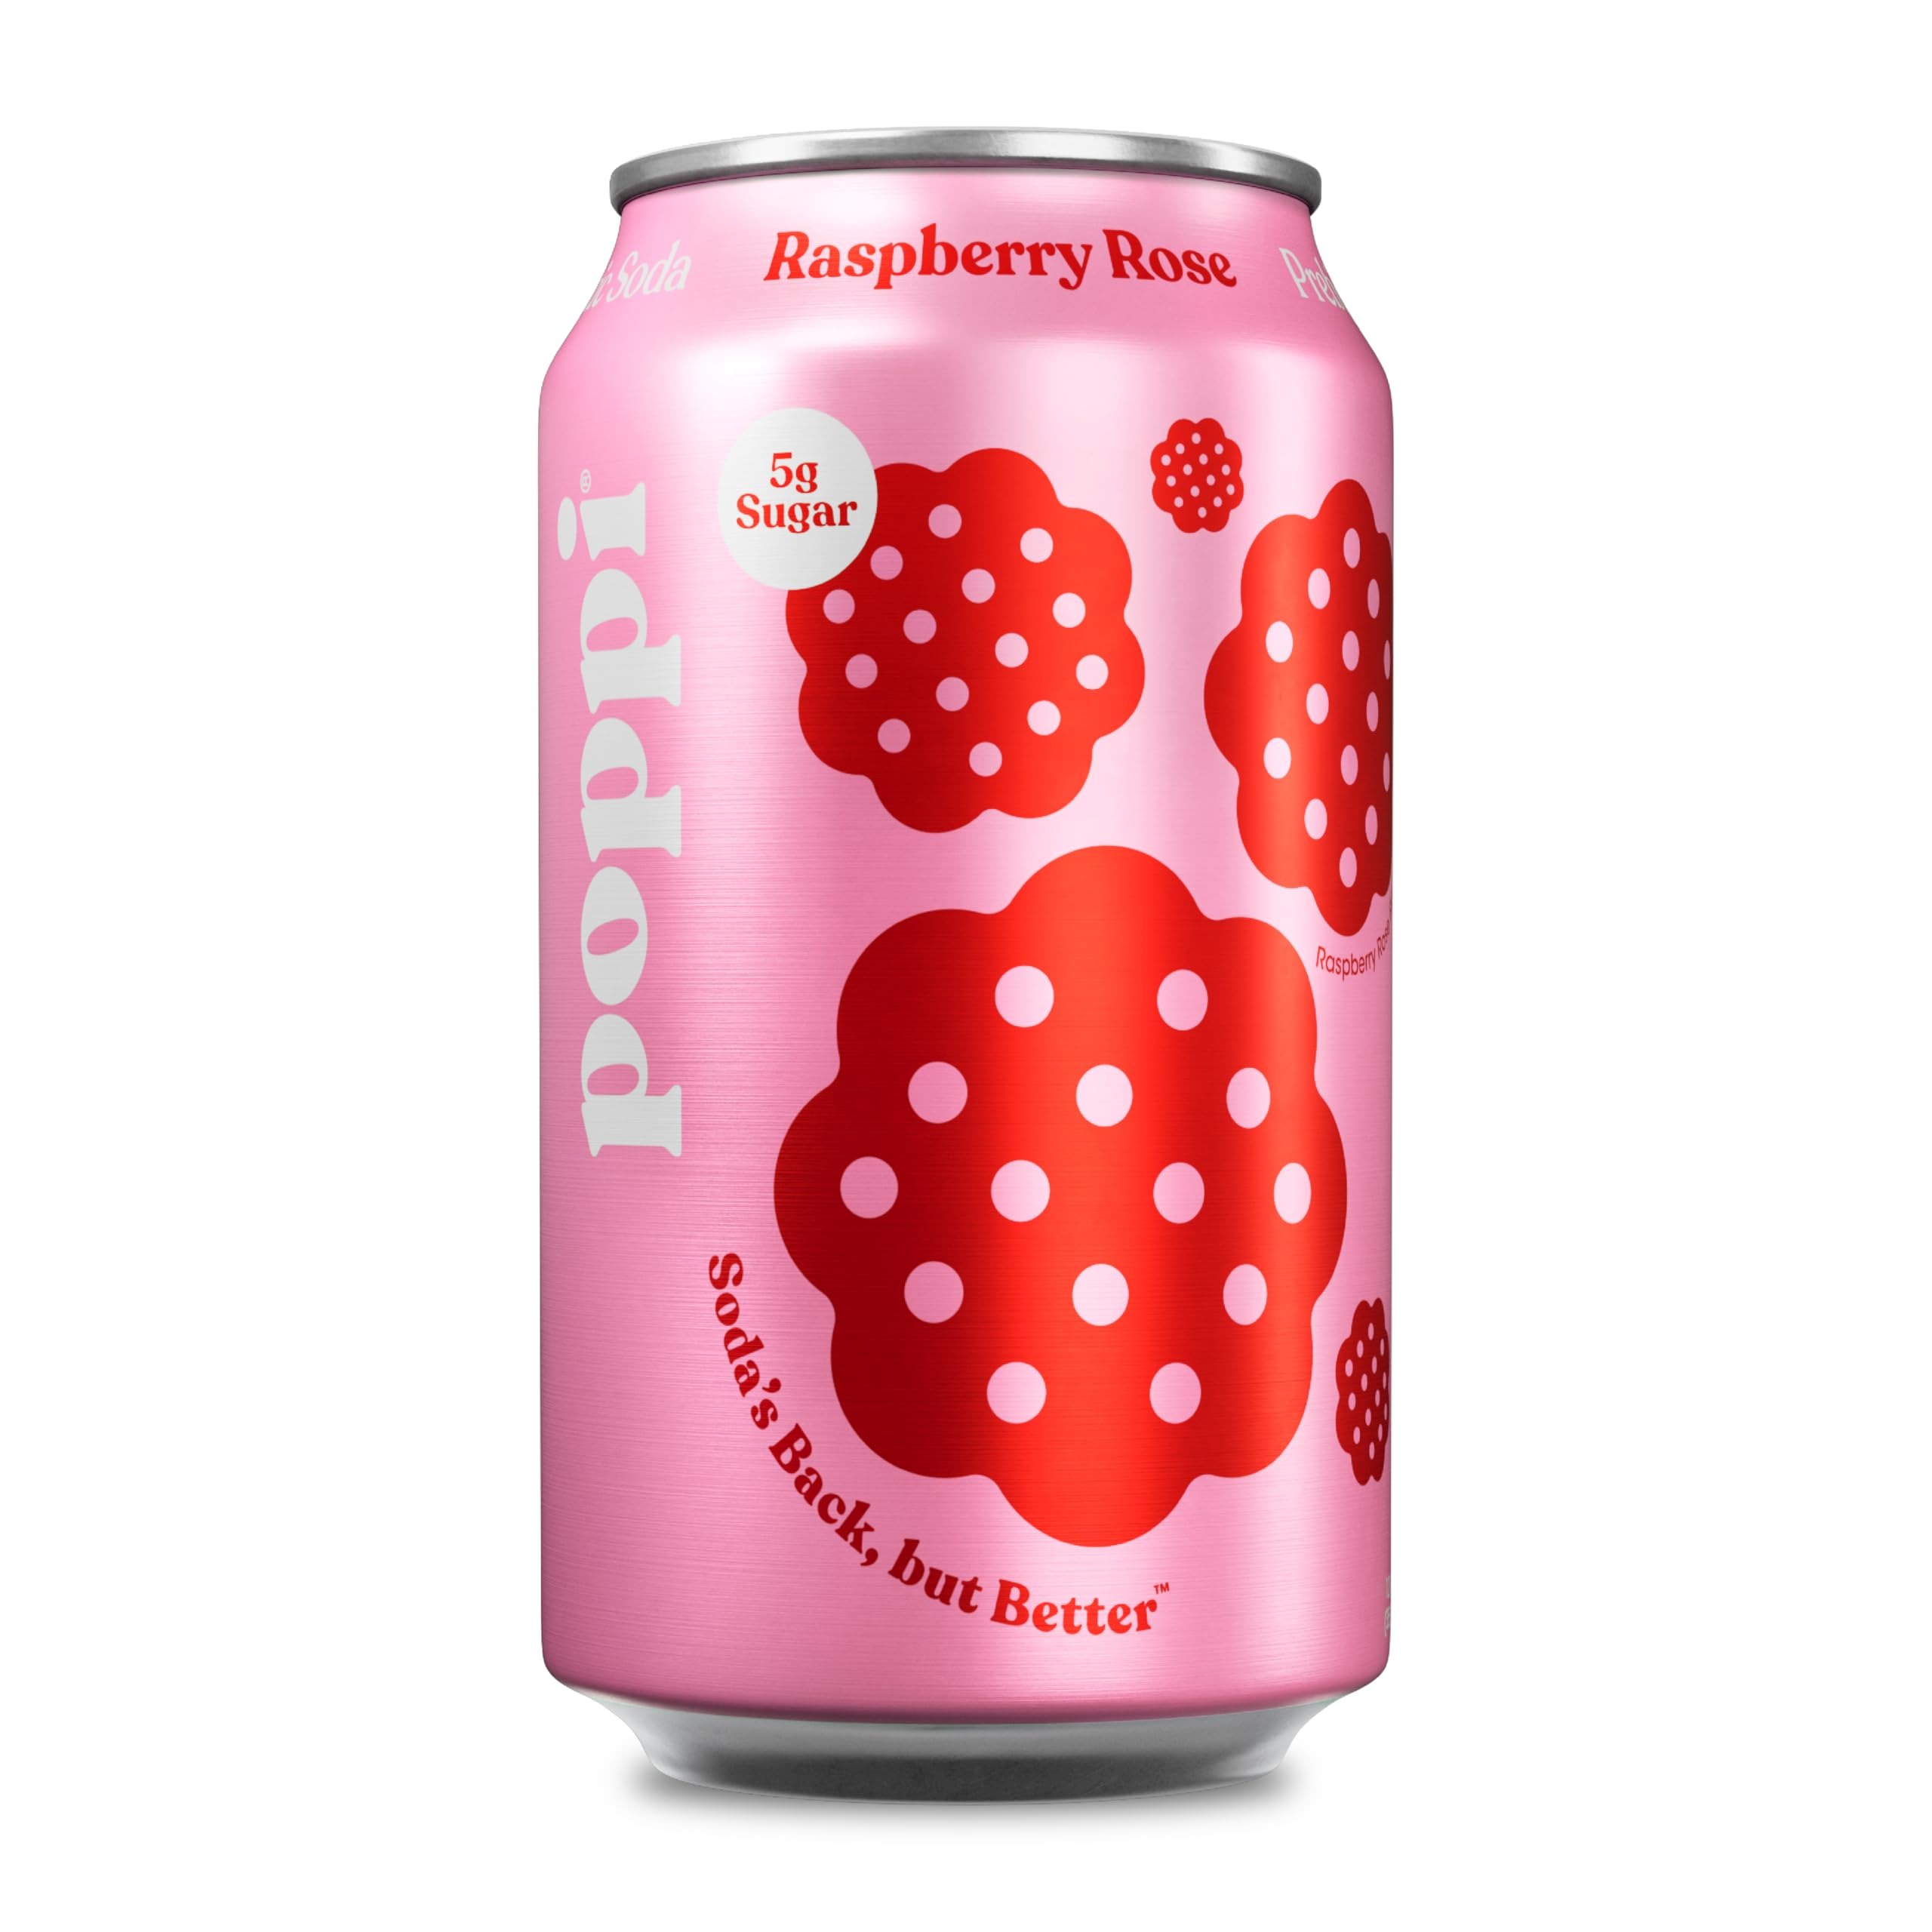
Item Name: Poppi Sparkling Prebiotic Soda Beverage with Apple Cider Vinegar, Seltzer Water and Fruit Juice, Raspberry Rose Flavor, 12 Fl Oz, 1 Count, Packaging May Vary
Bullet Point 1: Mouthwatering flavor and all the soda feels.
Bullet Point 2: Contains prebiotics from agave inulin and cassava root fiber.
Bullet Point 3: 5 grams of sugar and 35 calories or less per can.
Bullet Point 4: Perfect for everyday refreshment or as a drink mixer.
Bullet Point 5: Great alternative to diet soda, soft drinks, kombucha, energy drink, coconut water and sports drinks.
Value: 12.0
Unit: Fl Oz

Price: 2.34